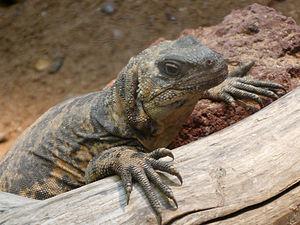
Sauromalus varius, le Chuckwalla de San Esteban, est une espèce de sauriens de la famille des Iguanidae.